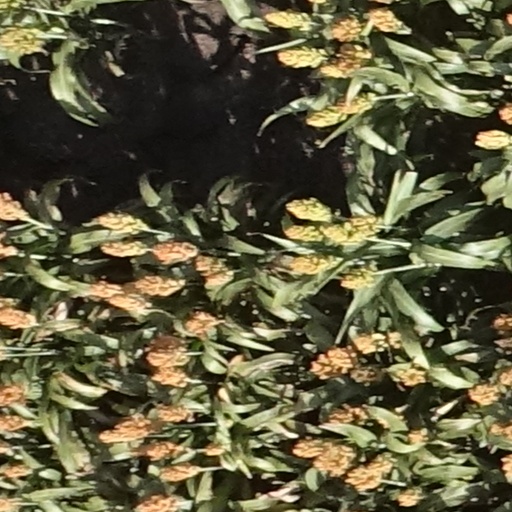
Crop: sorghum